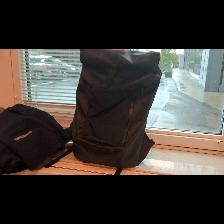
Label: NonHuman